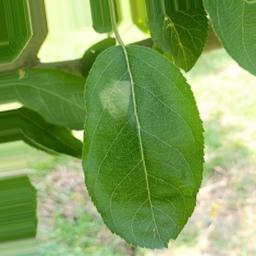
Label: Healthy